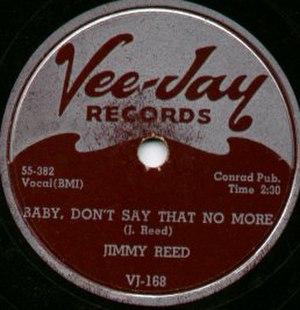
Ask Me Why est une chanson des Beatles composée par John Lennon et Paul McCartney sur une idée de John Lennon, en 1962. Présente dans le répertoire du groupe lors de ses concerts au Cavern Club de Liverpool, la chanson est interprétée par les Beatles lors de leur audition chez EMI le 6 juin 1962. Elle n'est pas retenue par le producteur George Martin comme premier single des Fab Four.
Vee-Jay Records était une maisons de disques de Gary, en banlieue de Chicago, fondée en 1953 par Vivian Carter et son mari James Bracken, la première lettre de leurs prénoms formant le nom du label. Jusqu'à l'arrivée de Motown au début des années 1960, elle était la plus grande maison de disques dirigée par des Noirs américains. Cette compagnie a édité les trois premiers 45 tours américains des Beatles ainsi que leur premier album.